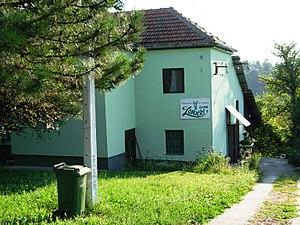
La Fruška gora est un massif montagneux situé en Serbie, au nord de la région de Syrmie, dans la province autonome de Voïvodine.